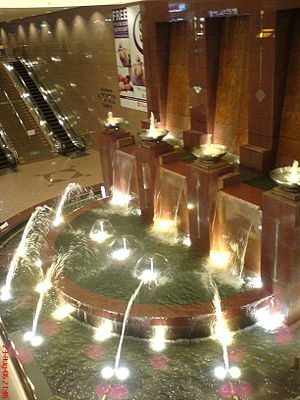
Ngee Ann City
Ngee Ann City
stort indendørs springvand
Ngee Ann City er et stort indkøbscenter beliggende på Orchard Road i hjertet af Singapore. Det ca. 2 mia. dkk dyre projekt blev åbnet den 21. september 1993 af den daværende premierminister Goh Chok Tong.